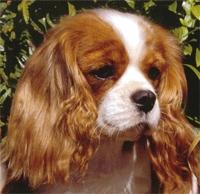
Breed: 207-n000026-Blenheim_spaniel